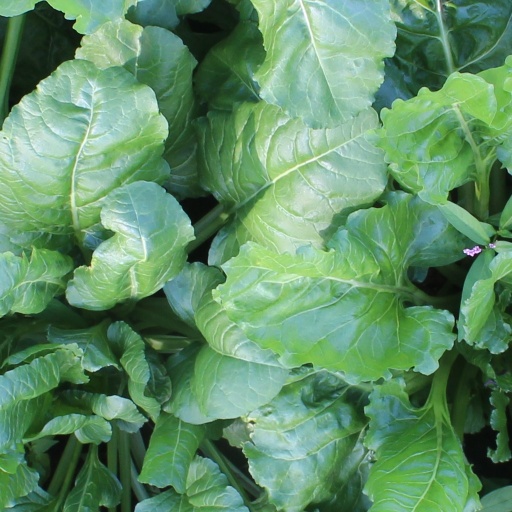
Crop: sugar beet